Bo Diddley beat

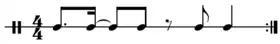
Bo Diddley beat .

The Bo Diddley beat is a variation of the 3-2 clave, one of the most common bell patterns found in Afro-Cuban music that has been traced to sub-Saharan African music traditions. It is also akin to the rhythmic pattern known as "shave and a haircut, two bits", that has been linked to Yoruba drumming from West Africa. A folk tradition called "hambone", a style used by street performers who play out the beat by slapping and patting their arms, legs, chest, and cheeks while chanting rhymes has also been suggested.